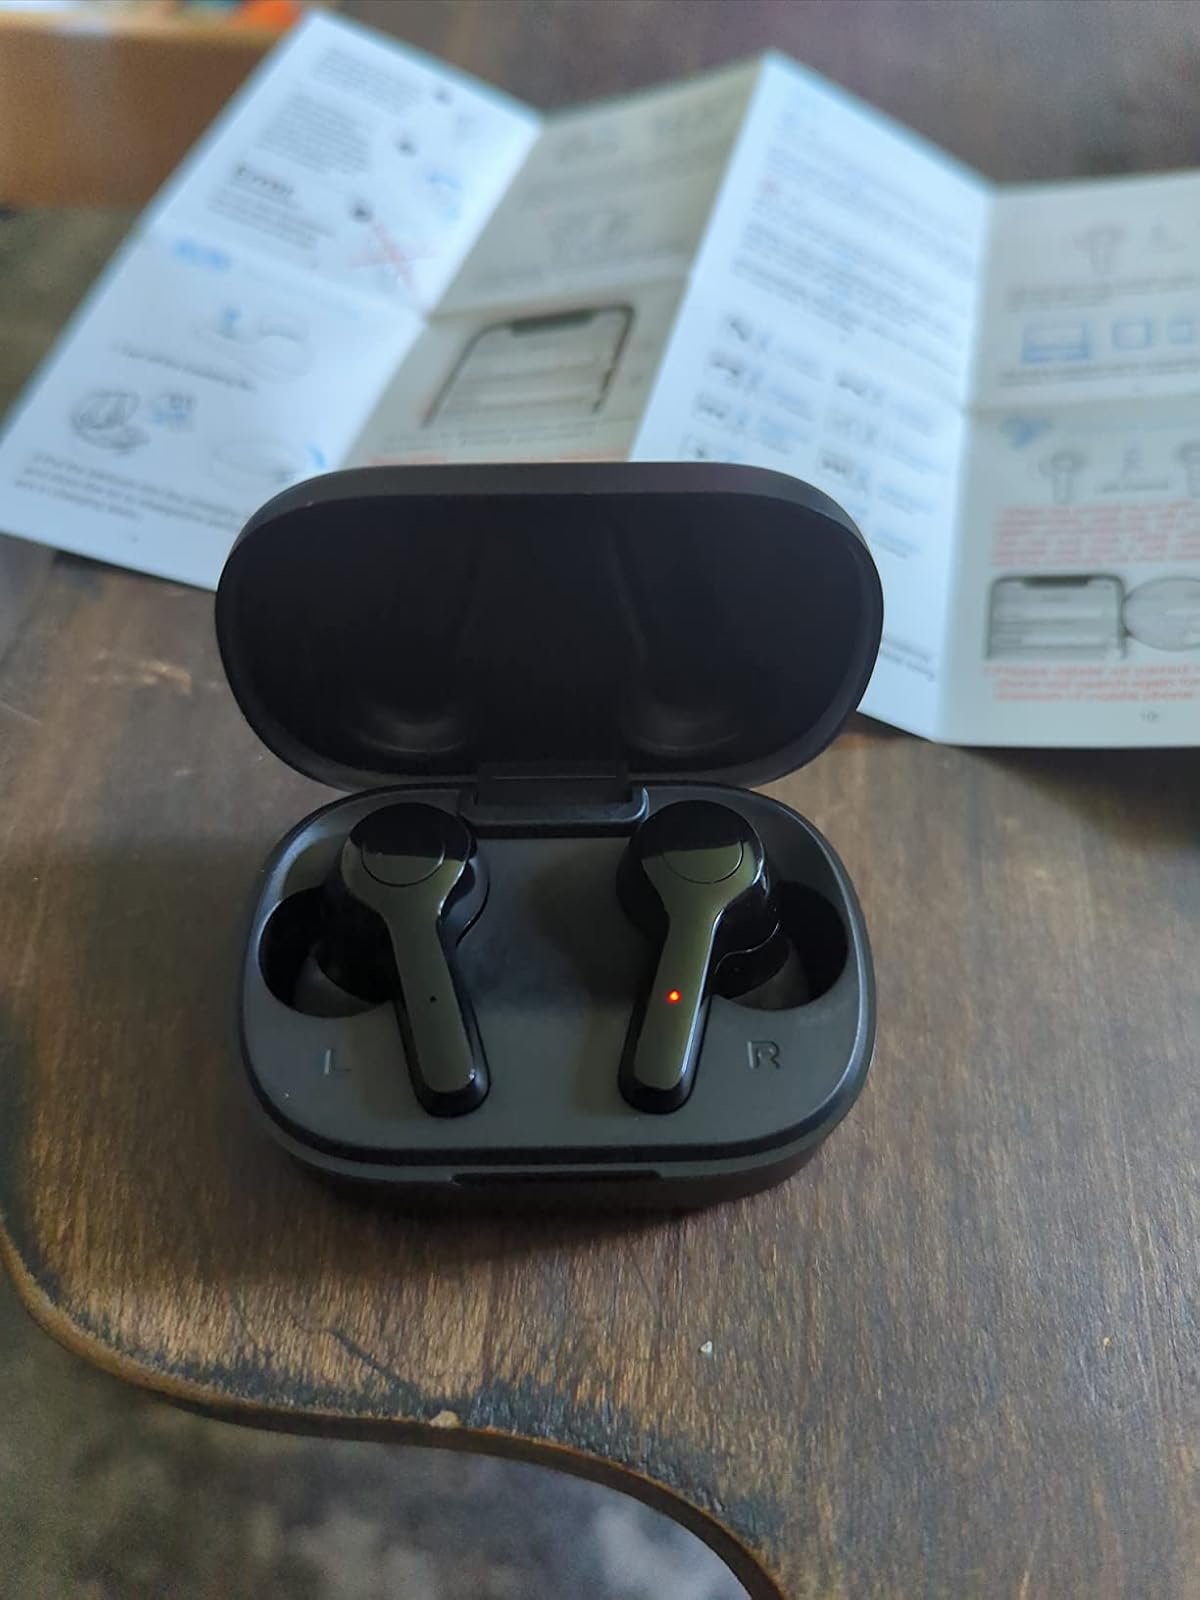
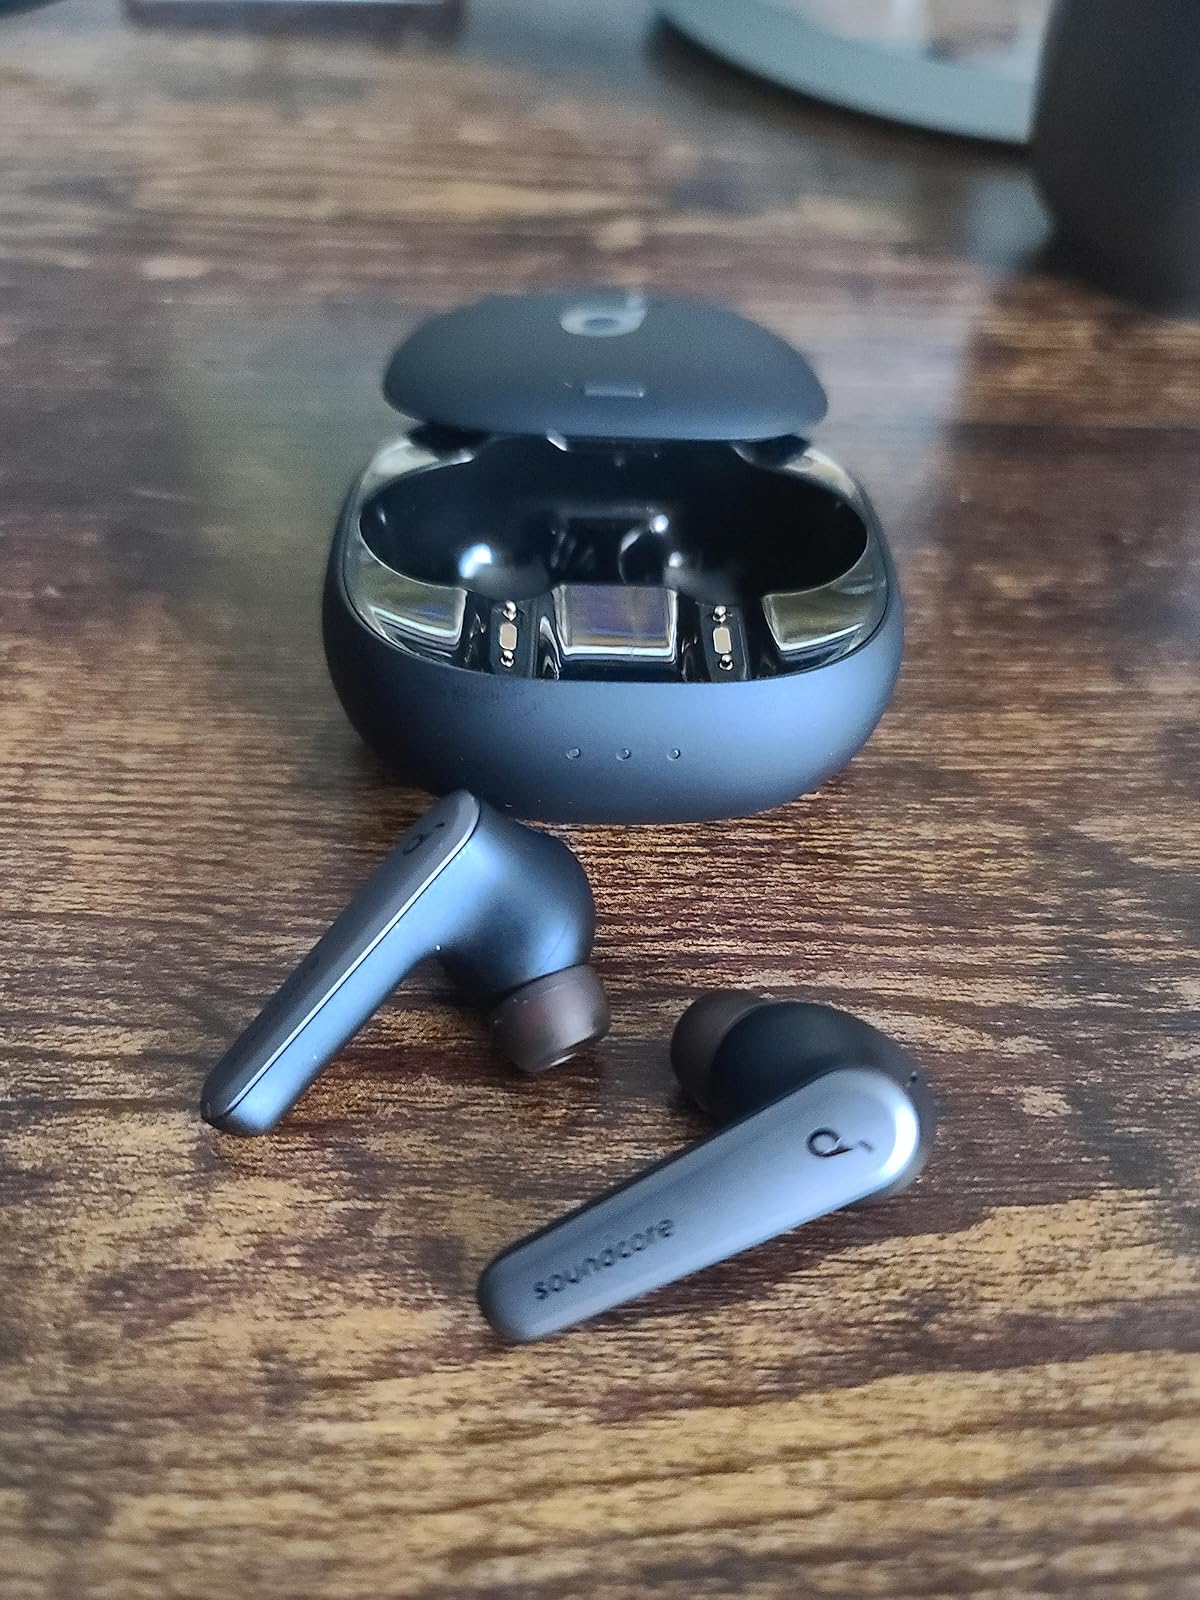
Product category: earbuds
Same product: no